Kinoe no Komatsu

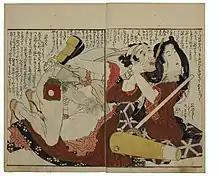
Page depicts a rice maker who intends to rape a young girl

Kinoe no Komatsu ('Young Pines' or 'Pine Seedlings on the First Rat Day'), published in three volumes in 1814, is a woodblock-printed book of "shunga" erotica by Hokusai made within the ukiyo-e genre.